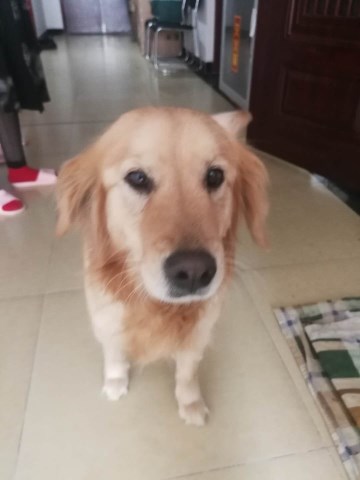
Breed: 5355-n000126-golden_retriever